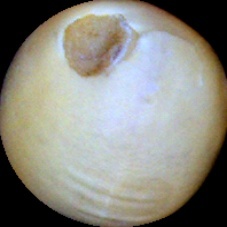
Label: Broken